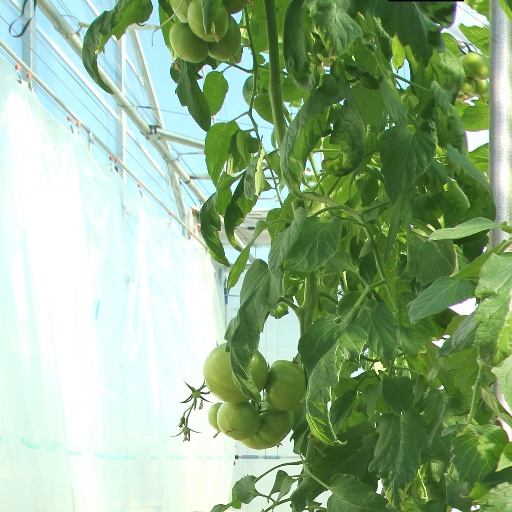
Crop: tomato